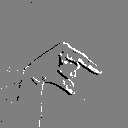
ASL letter: q